Ayberk Pekcan

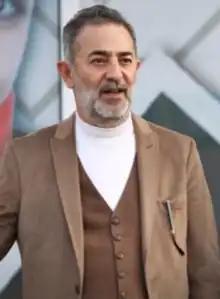
Ayberk Pekcan in Pakistan

Ayberk Pekcan (22 May 1970 – 24 January 2022) was a Turkish actor and former civil servant, politician and labourer.